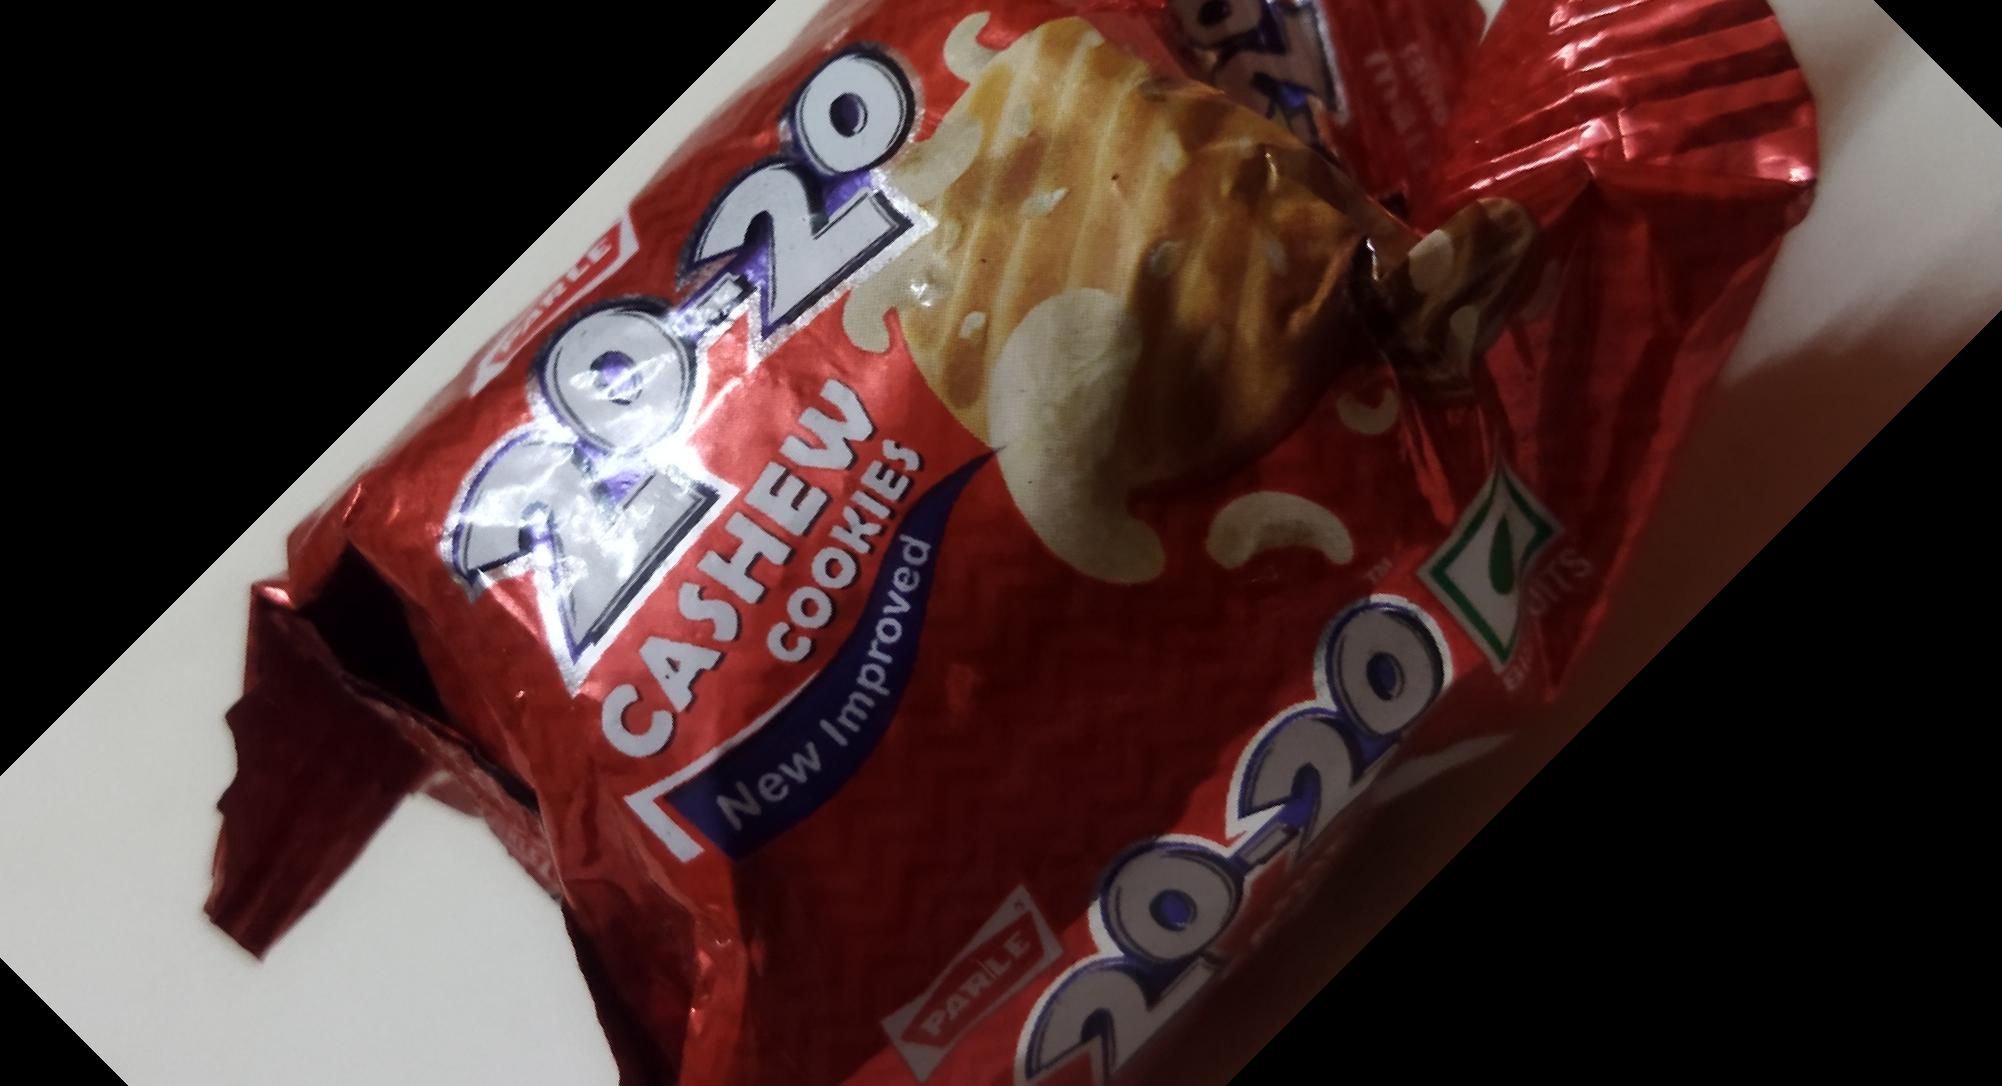
Label: plastics